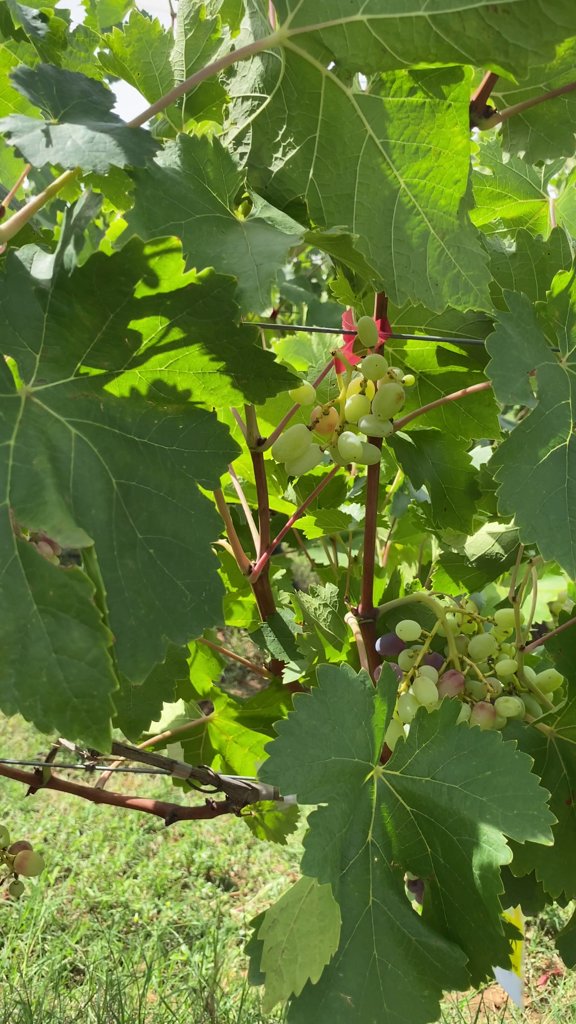
Berries visible: 51
Grape clusters: 3